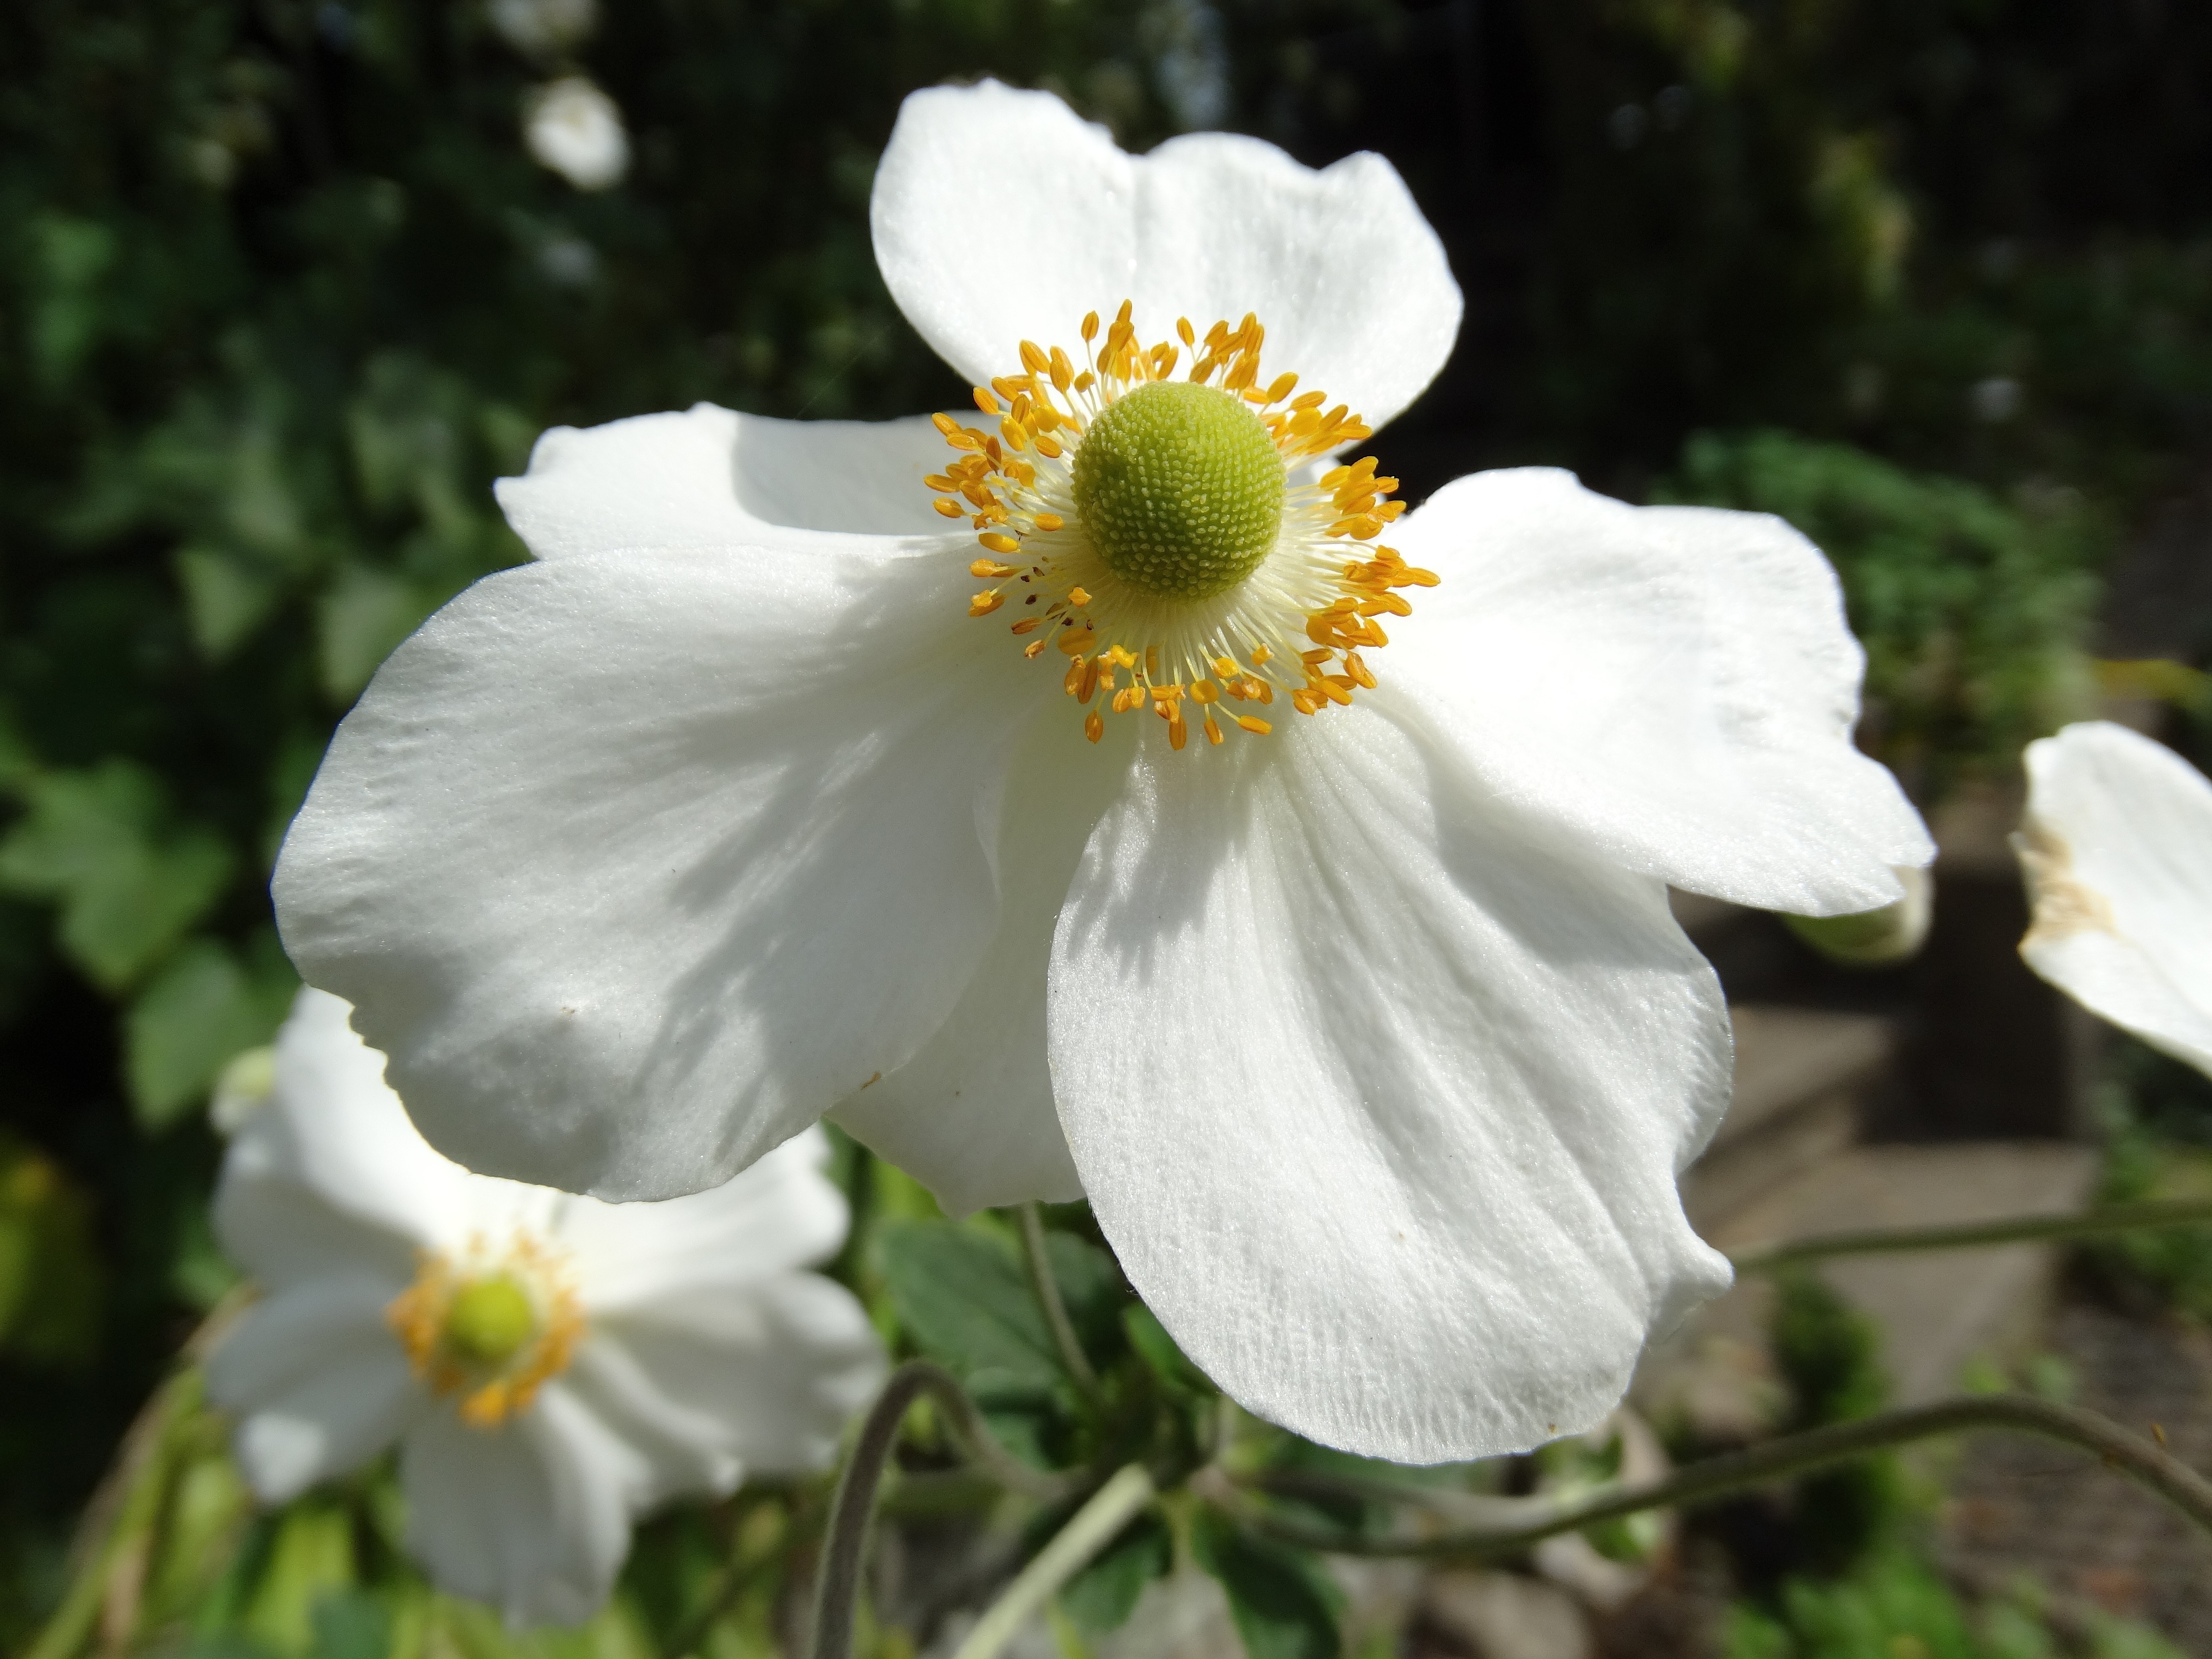
nature, blossom, plant, white, flower, petal, bloom, botany, flora, wildflower, flowers, anemone, macro photography, flowering plant, flowering stems, burnet rose, land plant